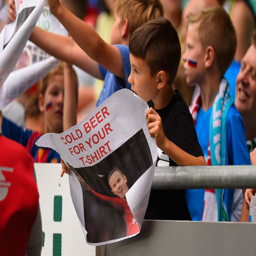
a young fan holds up a banner for footballer